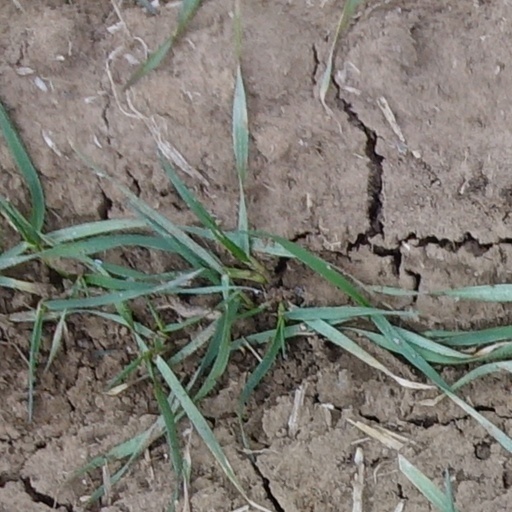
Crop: wheat